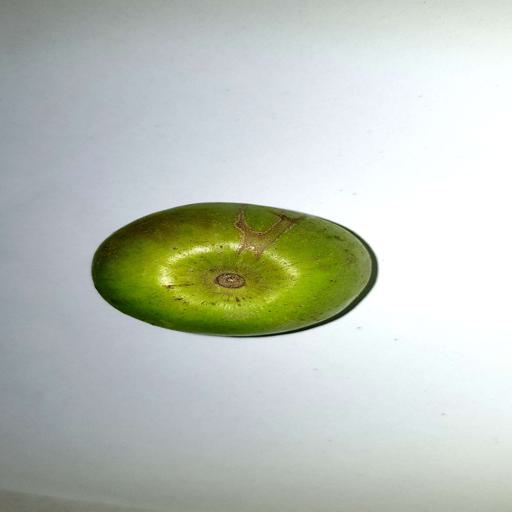
Label: healthy